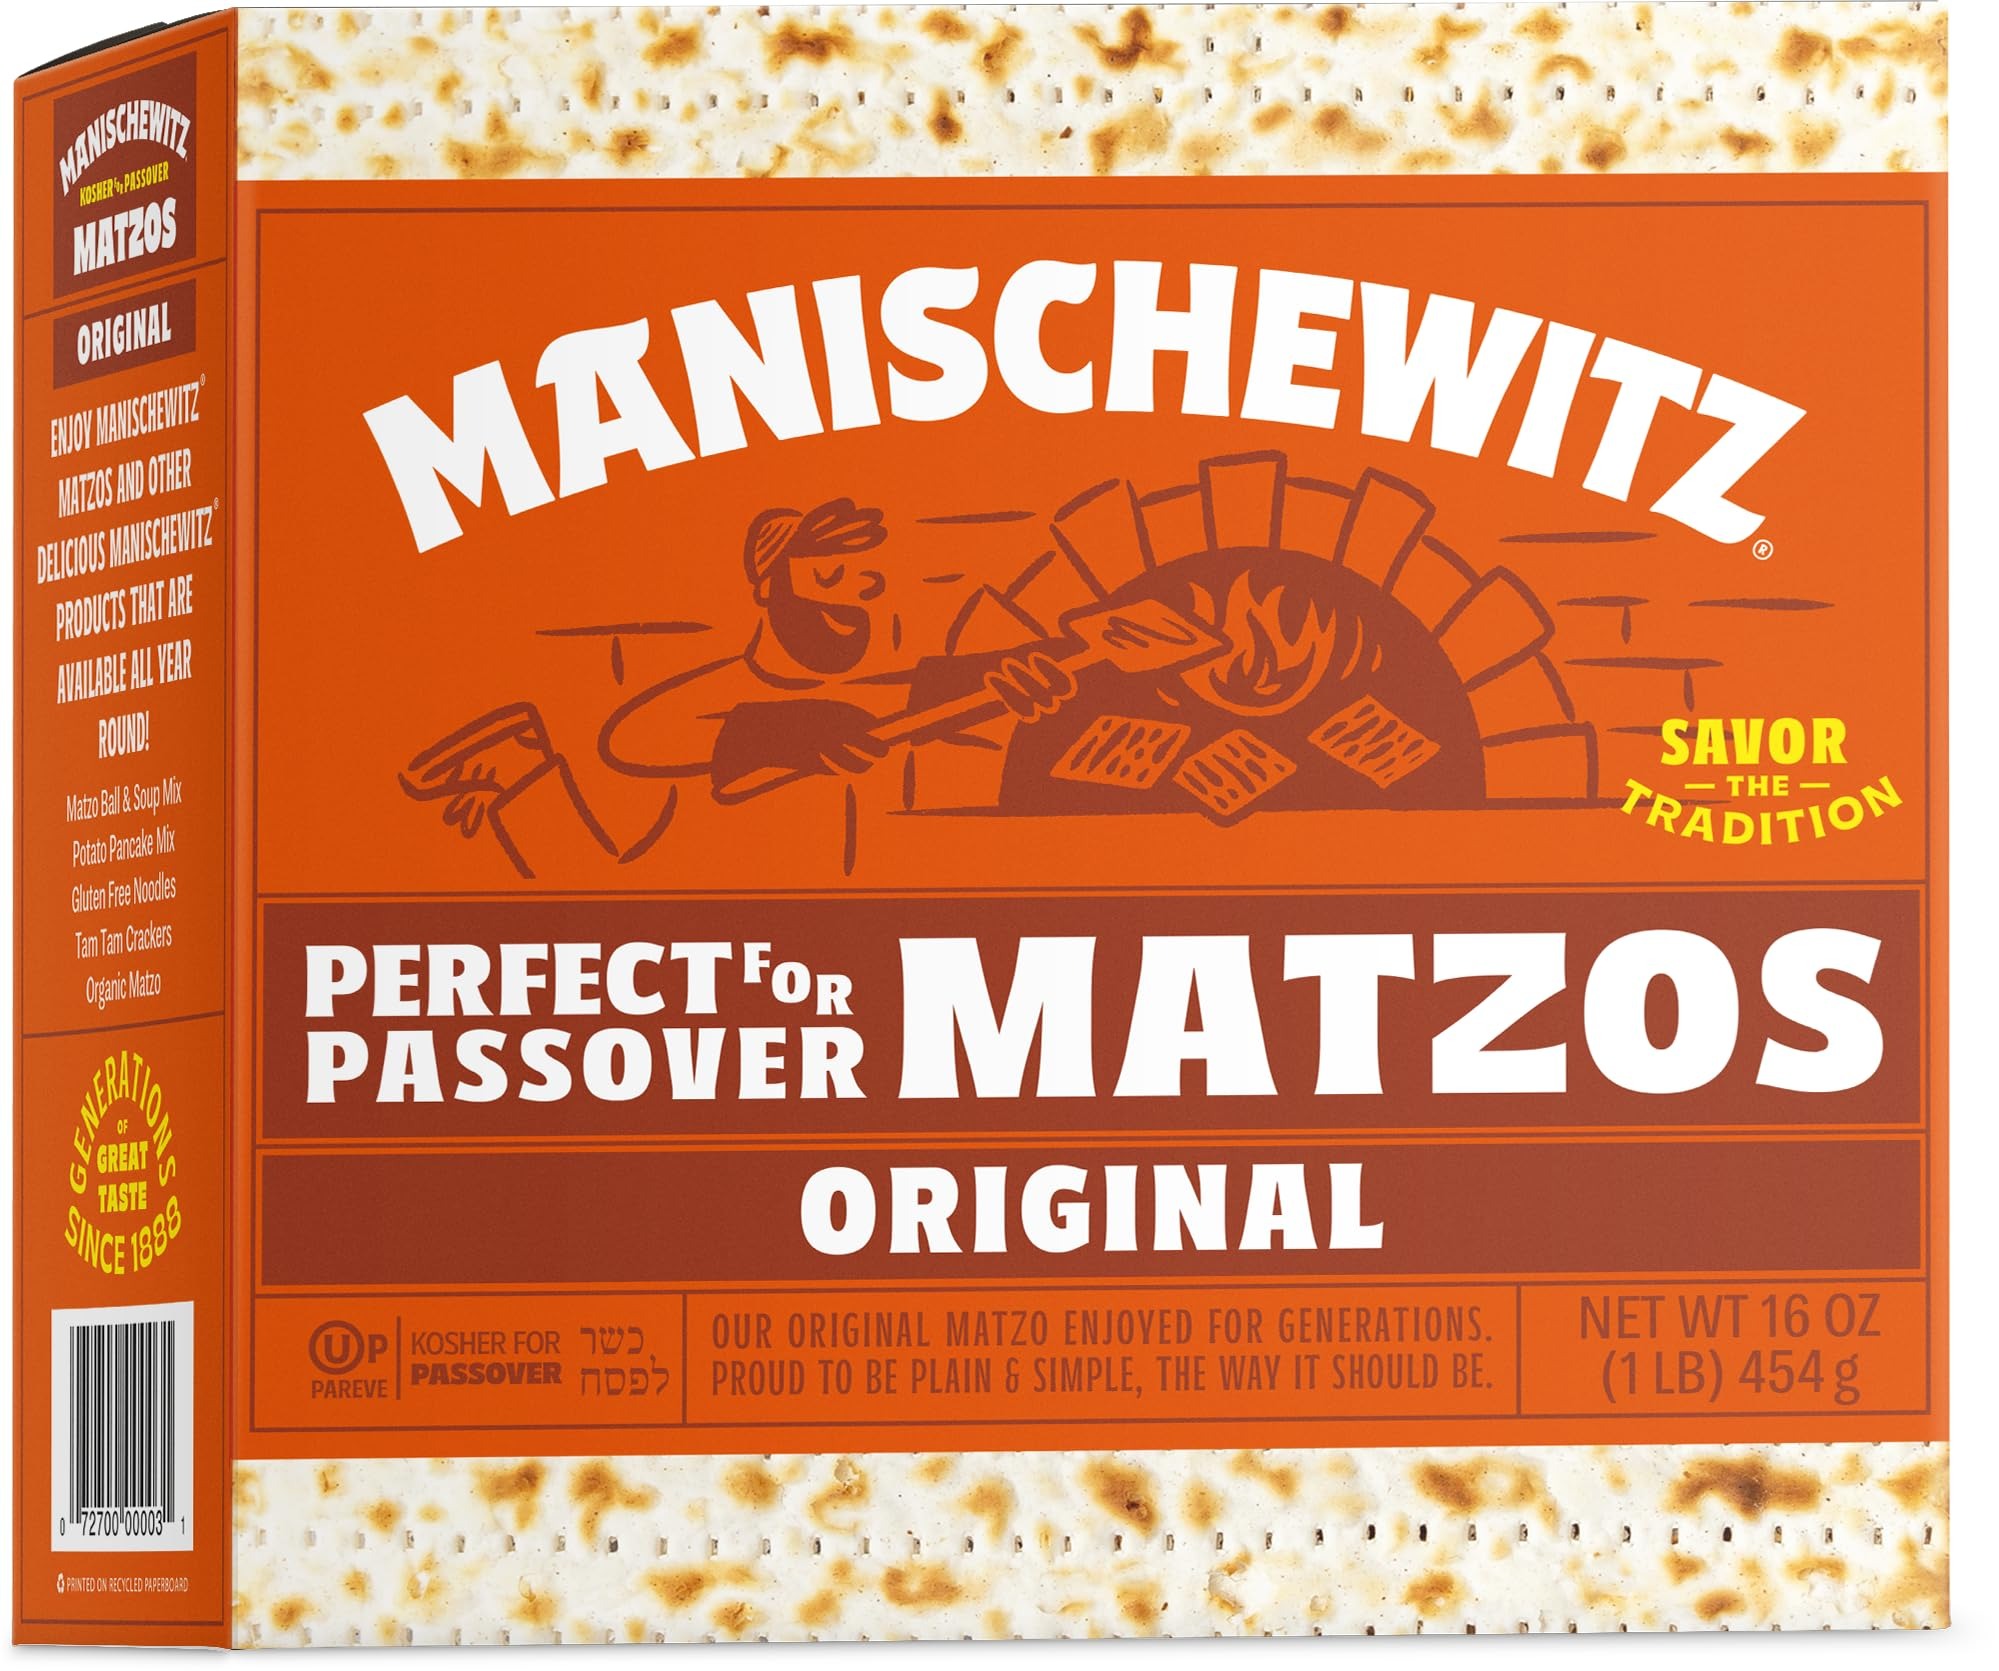
Item Name: Manischewitz Passover Matzo 1 Pound (1 Box )
Value: 16.0
Unit: Ounce

Price: 8.69